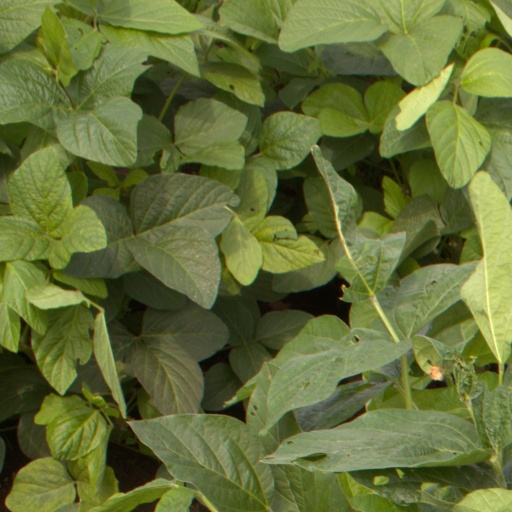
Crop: soybean